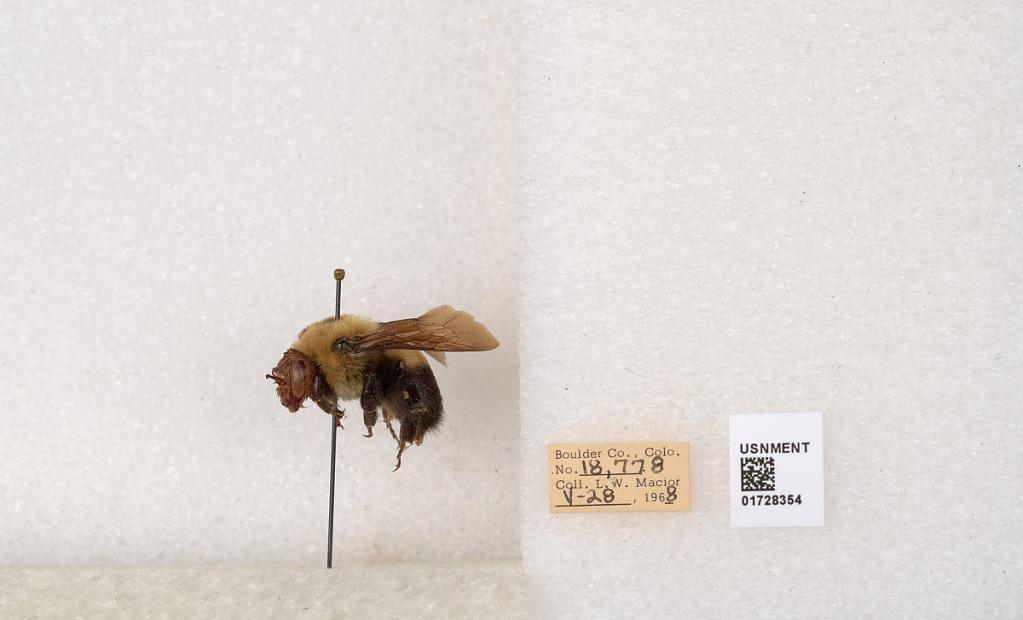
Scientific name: Bombus (Separatobombus) griseocollis (De Geer)
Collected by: L. Macior
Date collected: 1968-5-28
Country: United States
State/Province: Colorado
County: Boulder
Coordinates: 40.0925, -105.358